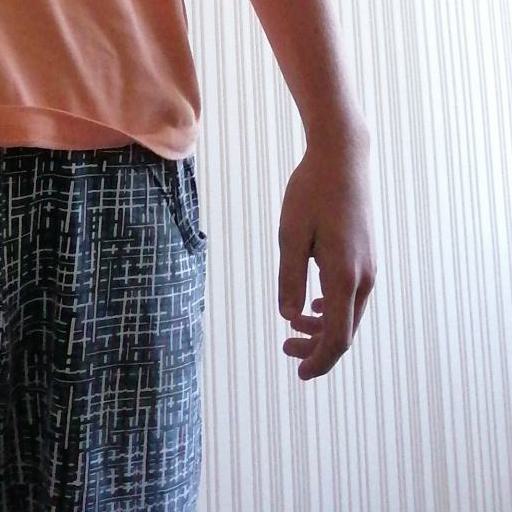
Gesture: no_gesture